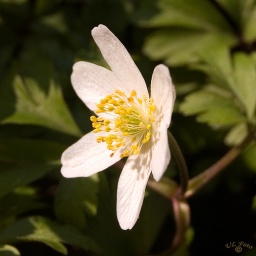
White in a green field